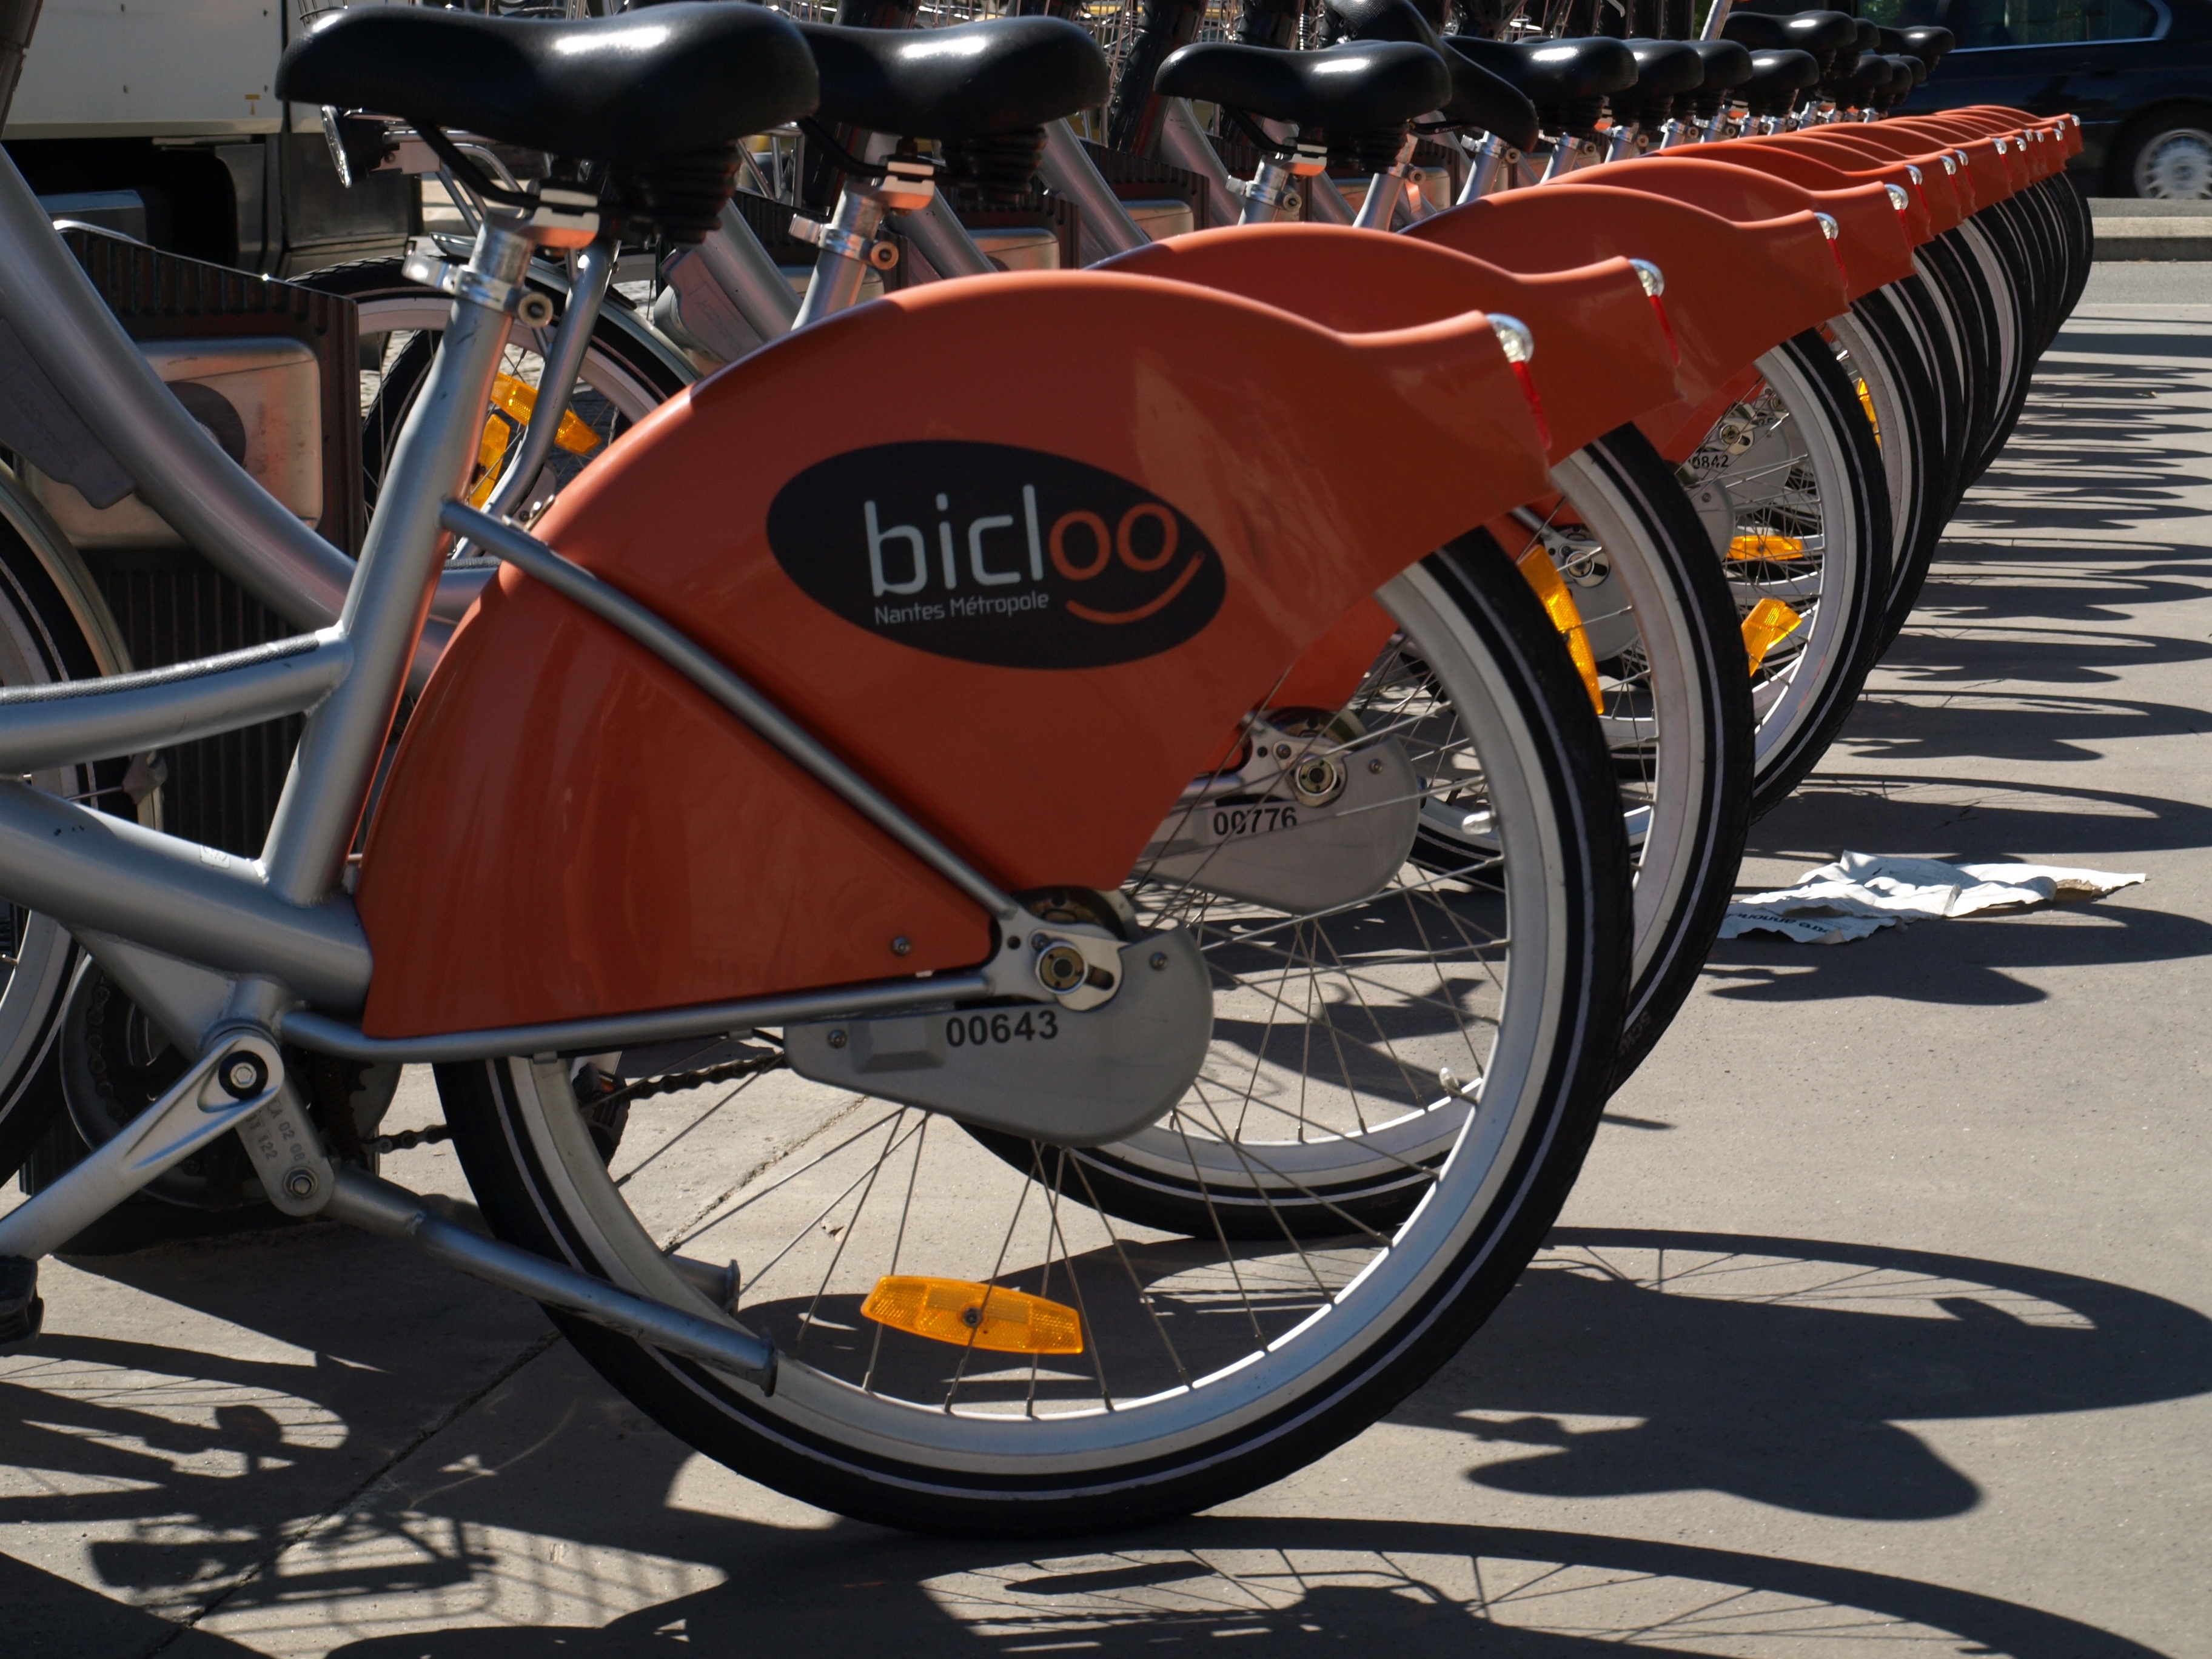
row, car, wheel, bicycle, bike, city, urban, travel, transportation, vehicle, motorcycle, station, cycle, rental, racing, hire, rent, nantes, land vehicle, automobile make